Klaus Schwab

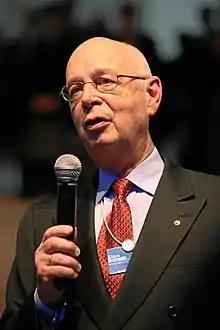
Schwab in 2011

Klaus Martin Schwab (born 30 March 1938) is a German mechanical engineer, economist, and founder of the World Economic Forum (WEF). He acted as the WEF's chairman since founding the organisation from 1971 until 2025 when he was replaced by Peter Brabeck-Letmathe.